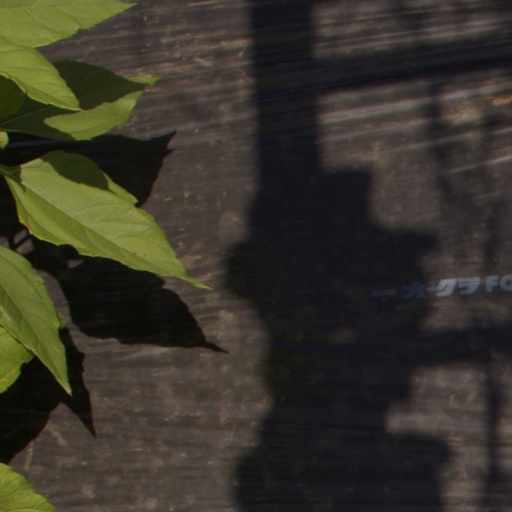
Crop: Jerusalem artichoke